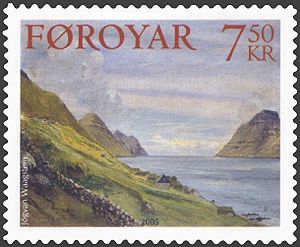
Jógvan Waagstein / Maleren
Syðradalur (Kalsoy), 1918, 57X75 cm, Færøernes Kunstmuseum
Jógvan Waagstein var en færøsk musikpædagog, komponist og kunstmaler.